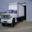
Label: truck